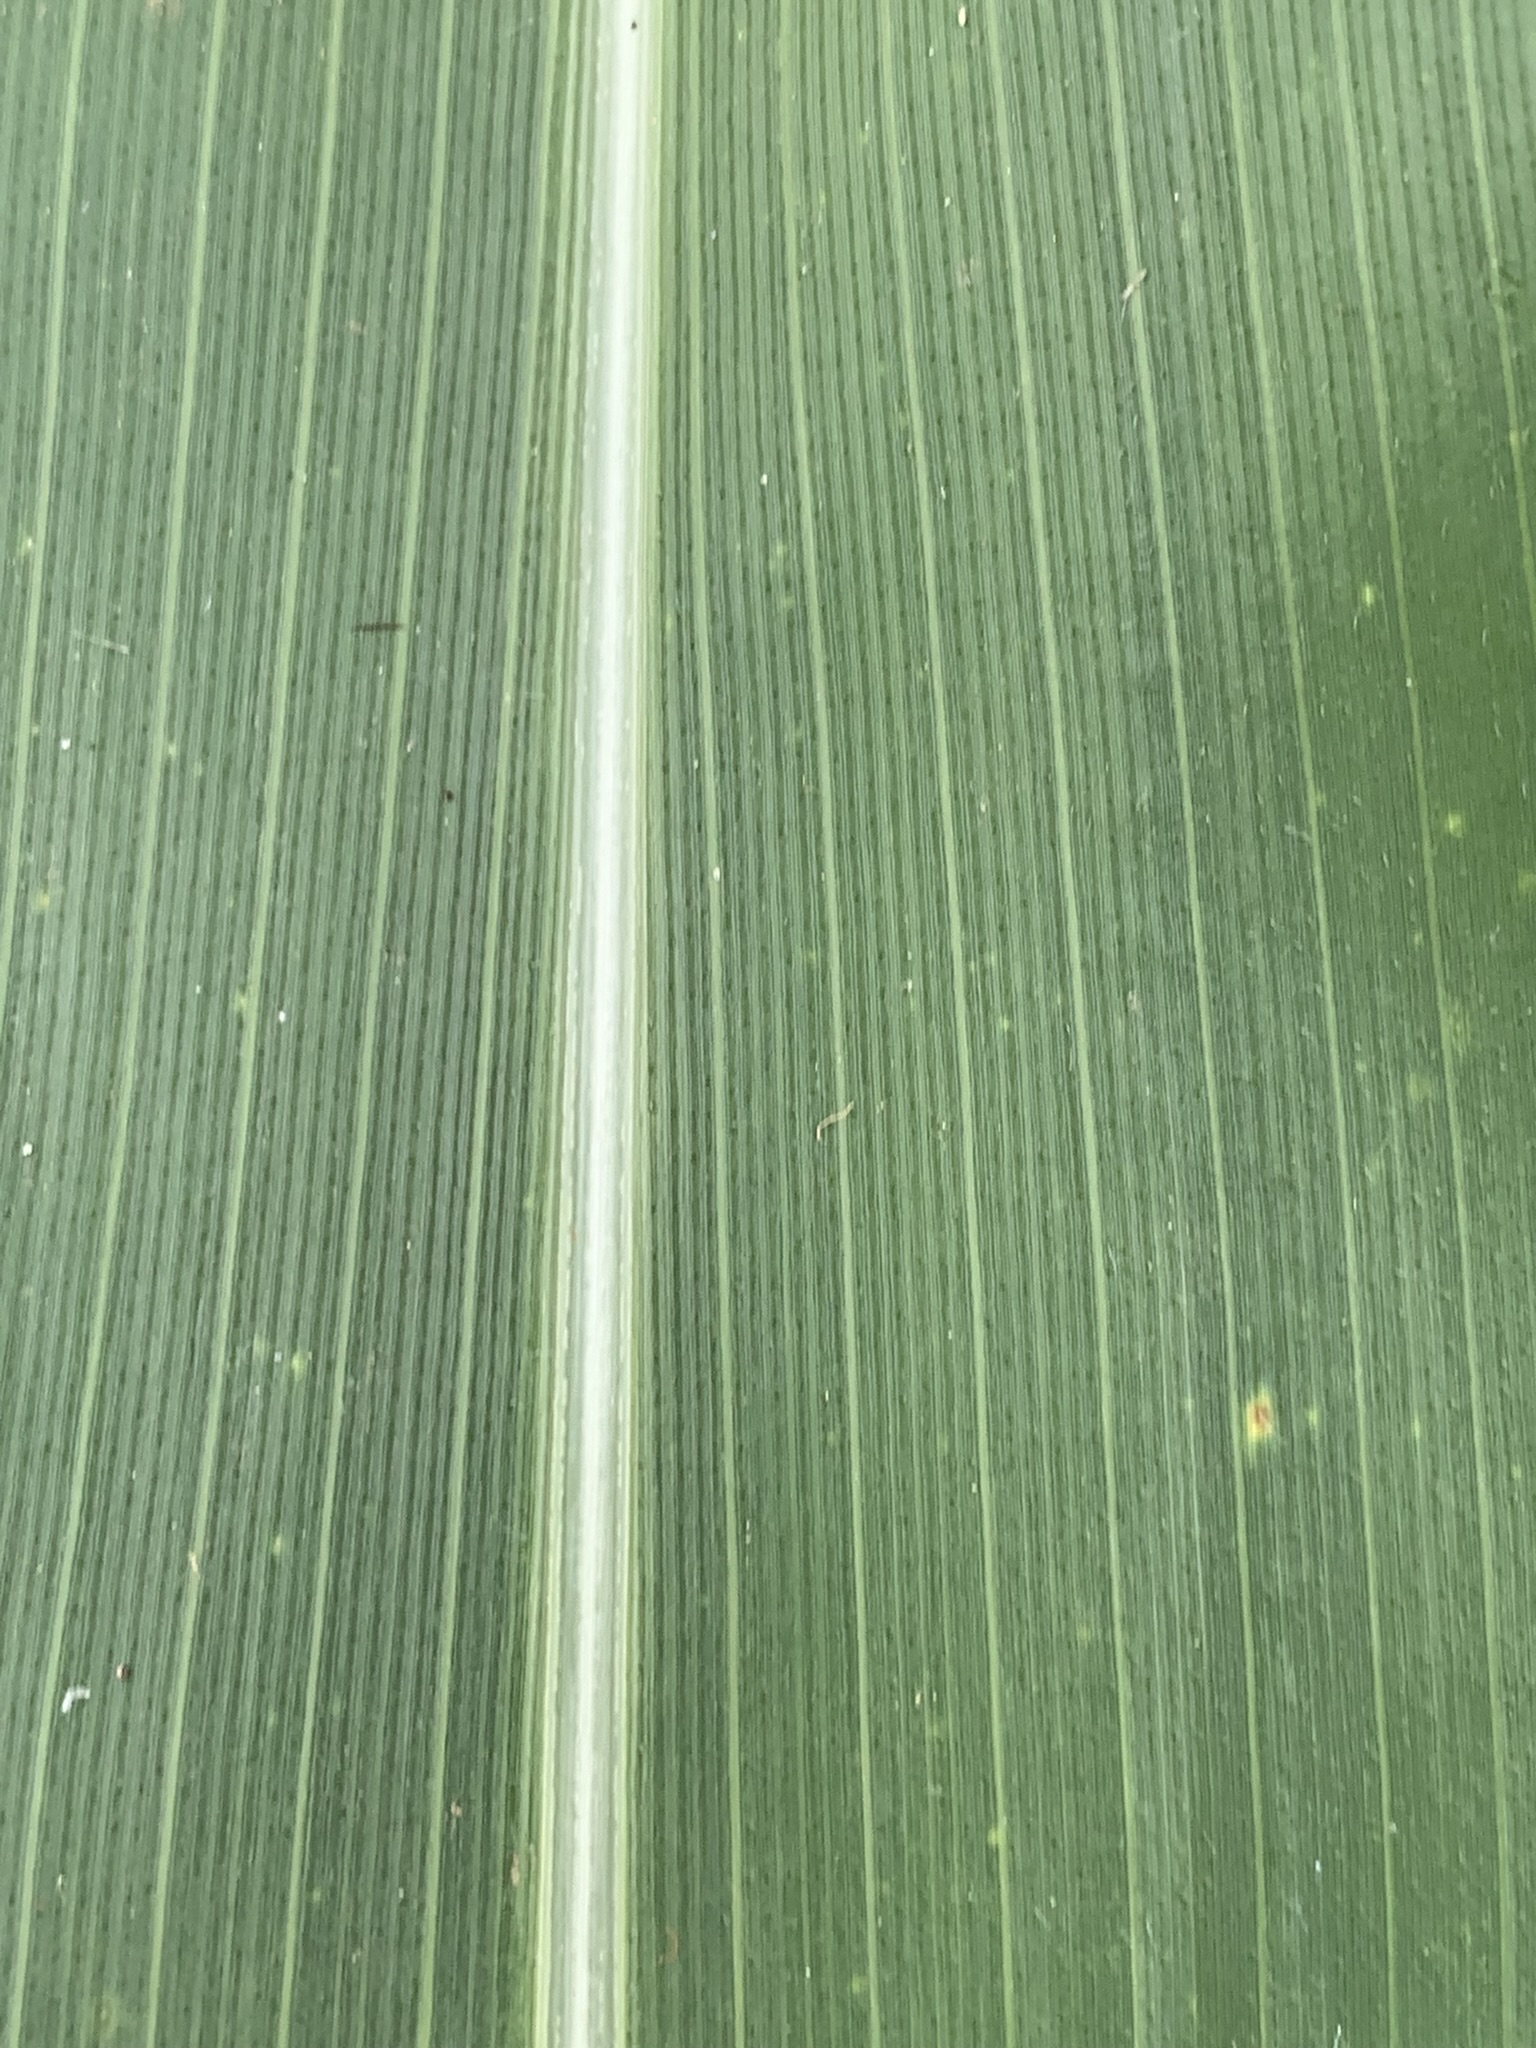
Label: Healthy